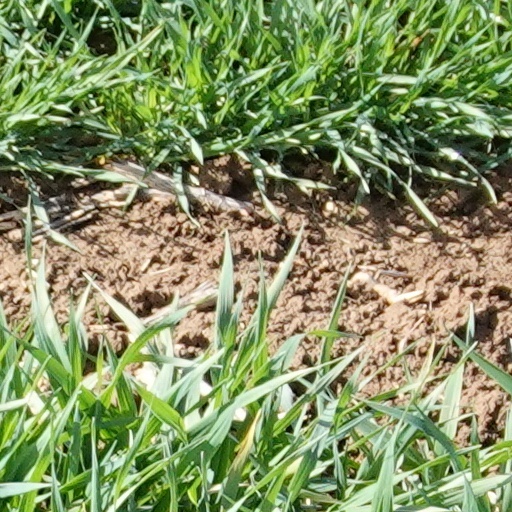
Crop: wheat